Maywood Woman's Club

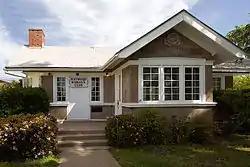
Corning Chapter House

The Maywood Woman's Club, also known as the American Woman's League Building, located in Corning, Tehama County, California.